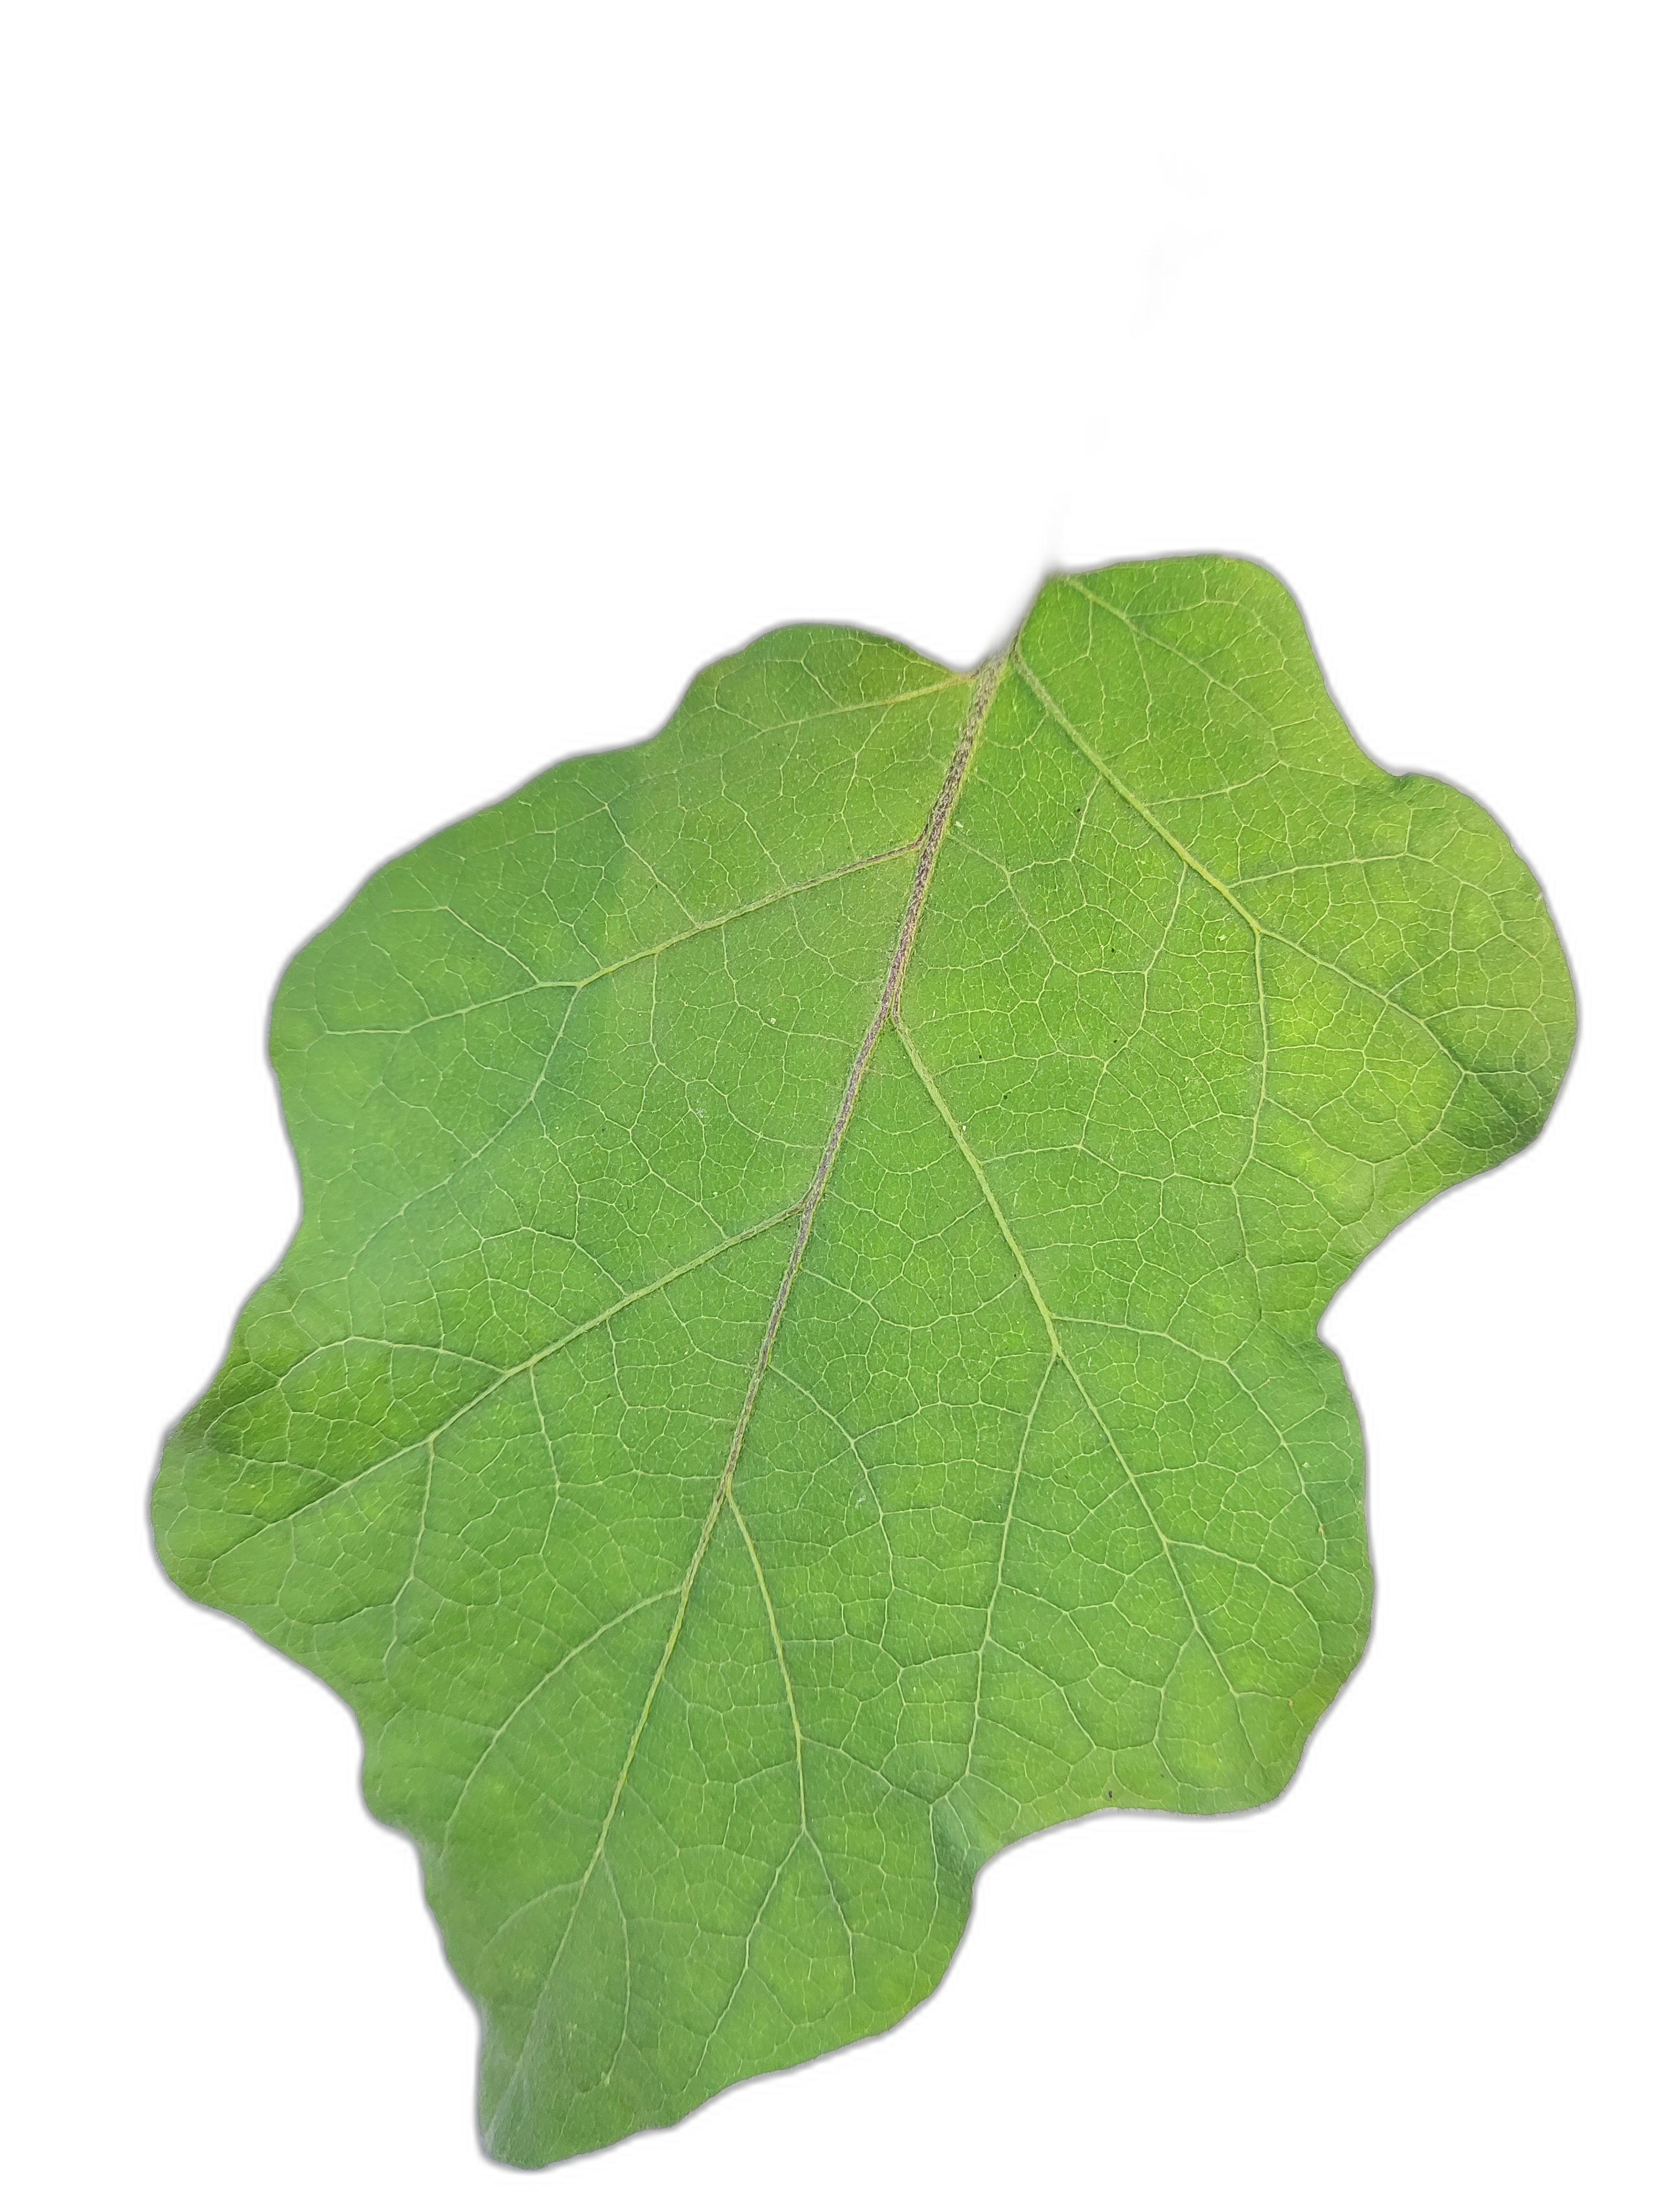
Label: Healthy Leaf